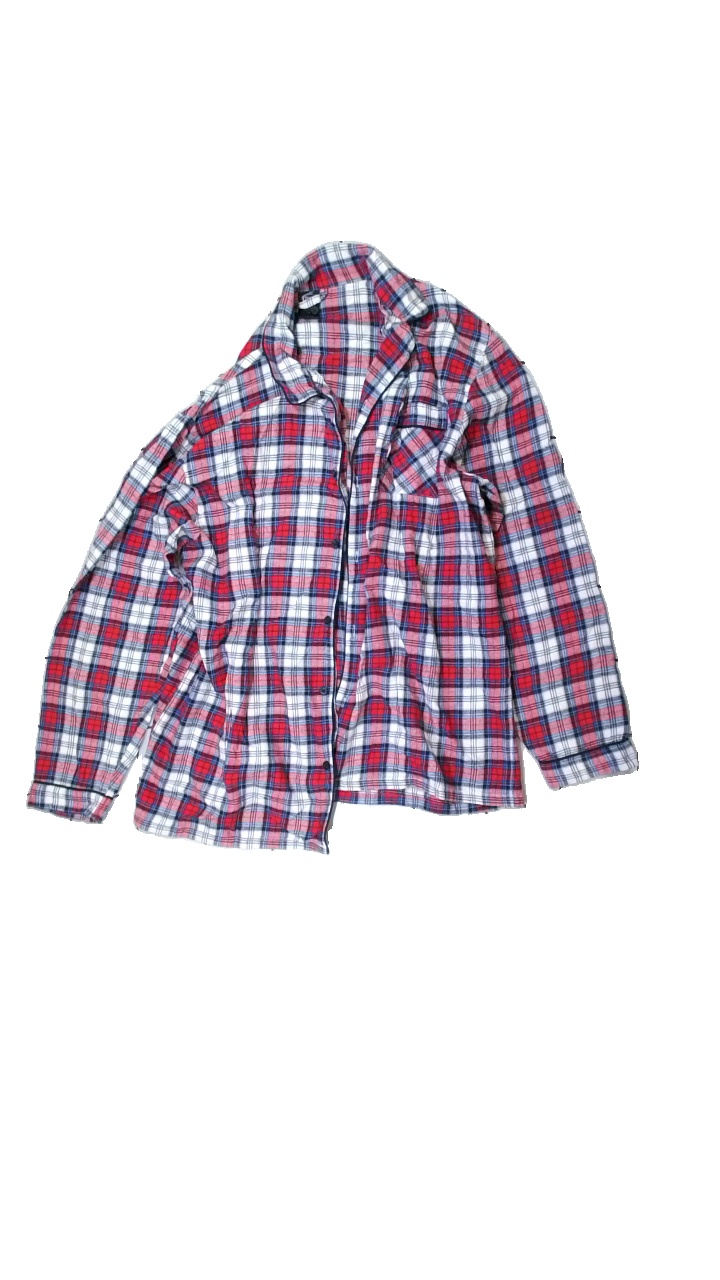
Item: Shirt (Men)
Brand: Body Zone
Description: Checkered shirt
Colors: White, Red, Blue, Multicolor
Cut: Regular
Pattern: Checkered print
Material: chekcered shirt
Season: All
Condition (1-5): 5
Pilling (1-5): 5
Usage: Reuse
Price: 50-100